Street food of Chennai

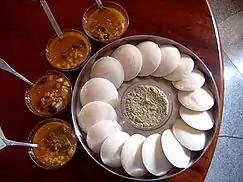
Idli and Sambar, a common dish in Chennai

Street food, as in other areas of India, are popular in Chennai, despite the common belief in India that street food is